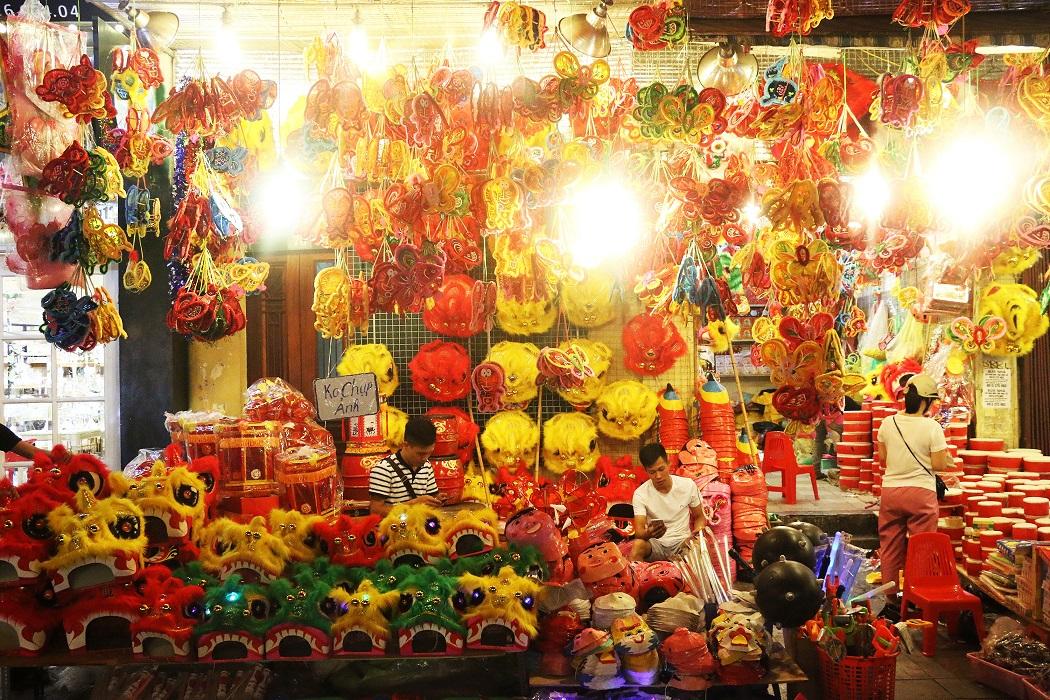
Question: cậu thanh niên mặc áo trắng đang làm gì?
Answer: đang ngồi bấm điện thoại